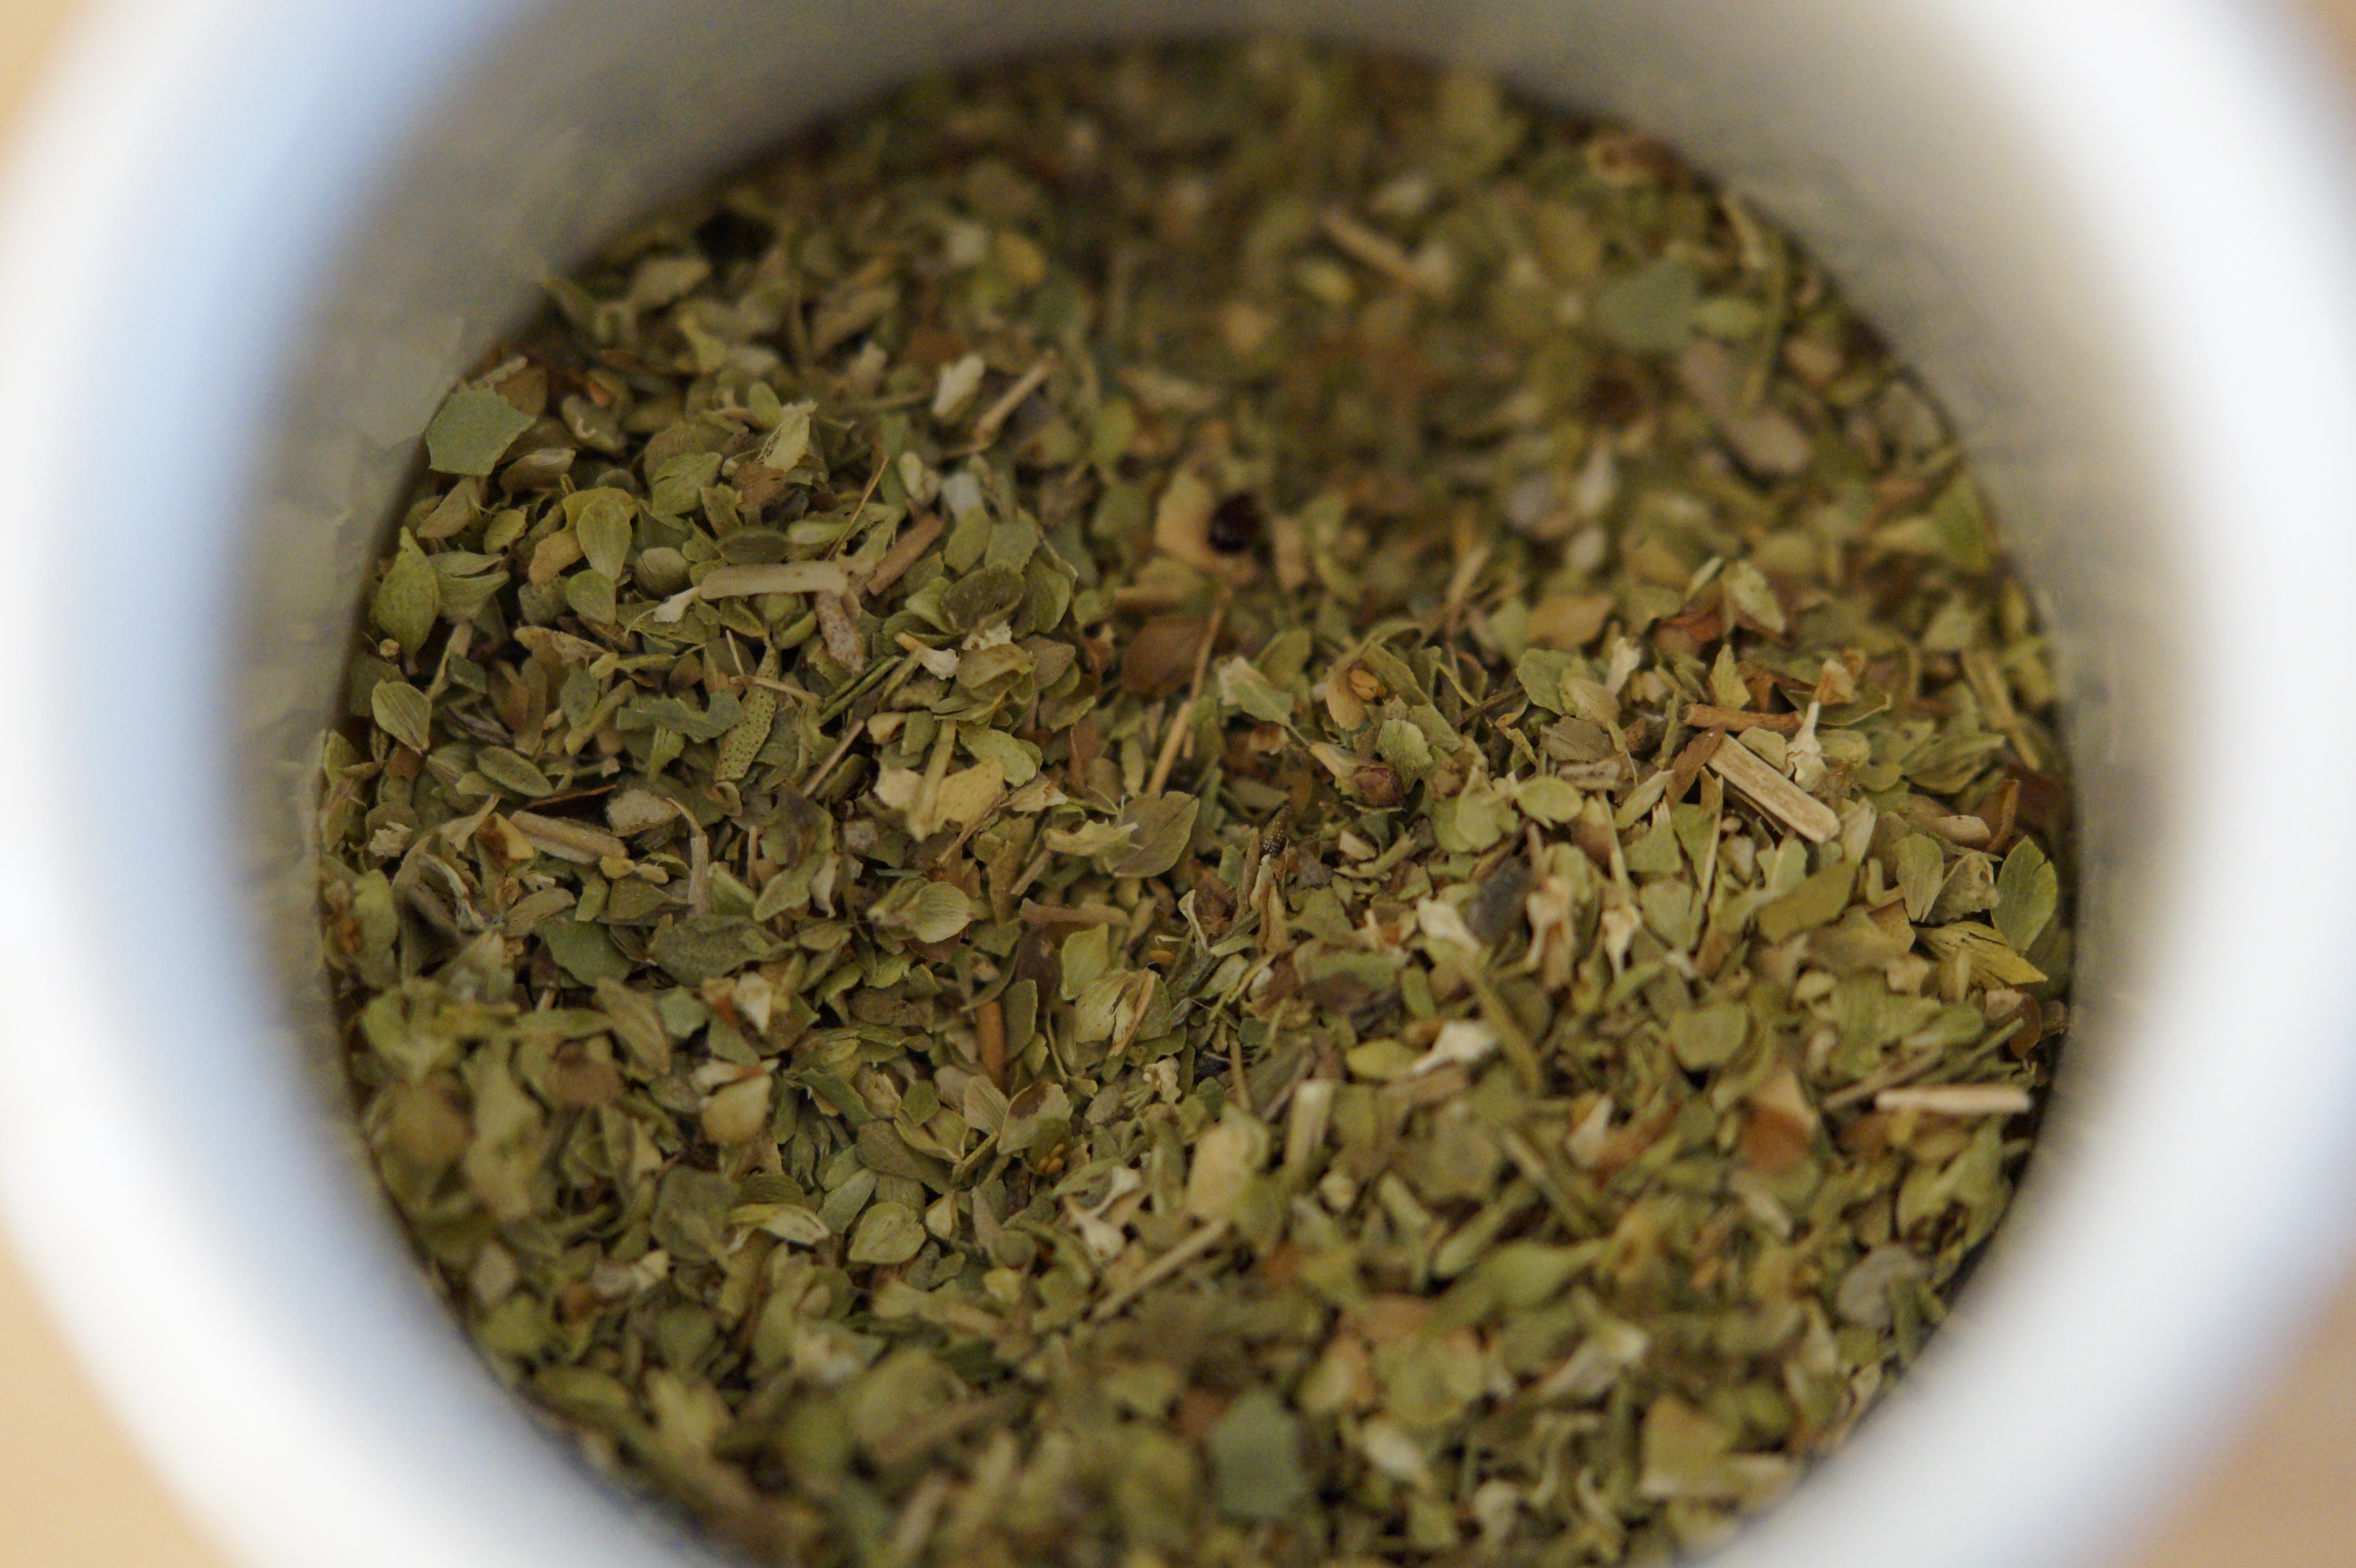
plant, tea, dry, aroma, dish, meal, food, spice, herb, produce, kitchen, breakfast, season, cook, spices, oregano, vegetarian food, herbs, fragrance, flowering plant, cooking ingredients, aromatic herbs, grass family, land plant